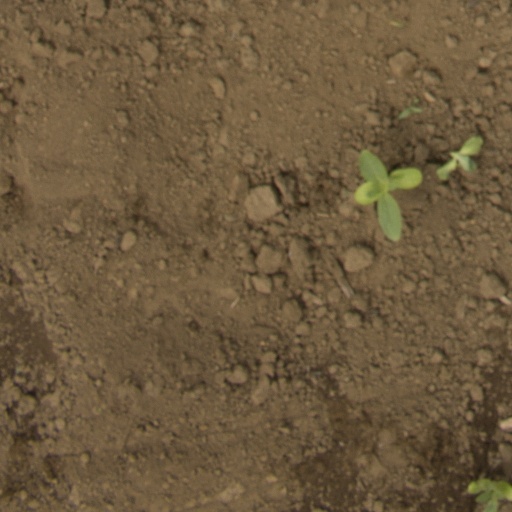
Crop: Jerusalem artichoke